Go Vacation

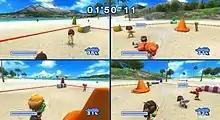
A split screen view of four players having a water gun fight

"Go Vacation" is a party and sports video game. Players explore four resorts located on the fictional Kawawii Island: Marine, City, Mountain, and Snow. They start the game in the Marine Resort. More than 50 activities, both competitive and co-operative, are available. These include bungee jumping, ice fishing, scuba diving, miniature golf, tennis, off-road racing, and snowman building. Some minigames require or allow for the use of different controllers and accessories, such as the MotionPlus controller, the Wii Zapper, the Balance Board, or the Wii Wheel. Winning some minigames unlocks more challenging modes. The island open world can be navigated at the player's leisure by walking or riding on vehicles, the type of which depends on the resort, and each resort has certain places where players can fast travel to. In the Switch version, players are able to find and take photographs of animals that are scattered across the resorts, and find boxes with rewards in them.